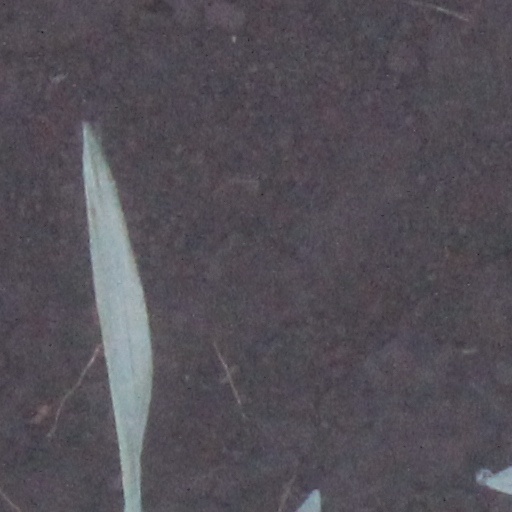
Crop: wheat